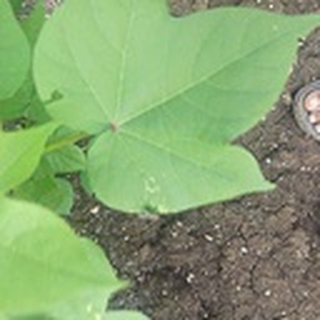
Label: healthy_cotton